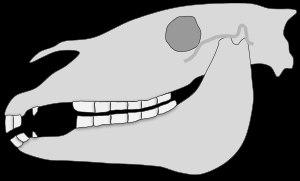
Les Équidés forment une famille de mammifères comptant plusieurs dizaines de genres fossiles, et sept espèces sauvages actuelles appartenant à un seul genre, Equus. Les espèces de cette famille sont les chevaux, ânes et zèbres. Les sept espèces sauvages reconnues sont le Cheval de Przewalski, l'Hémione, le Kiang, l'Âne sauvage, le Zèbre de Burchell, le Zèbre de Grévy et le Zèbre de montagne.